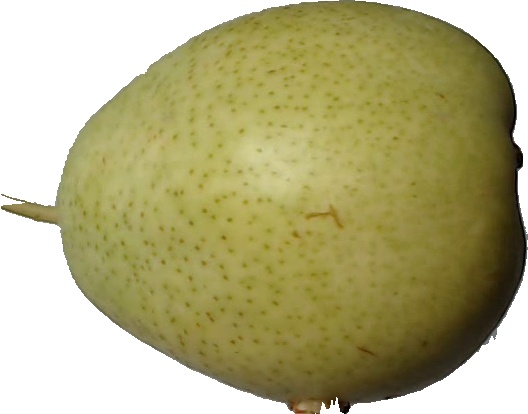
Label: pear_1